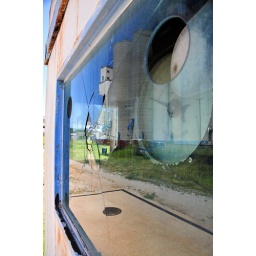
Closed plant reflection in glass